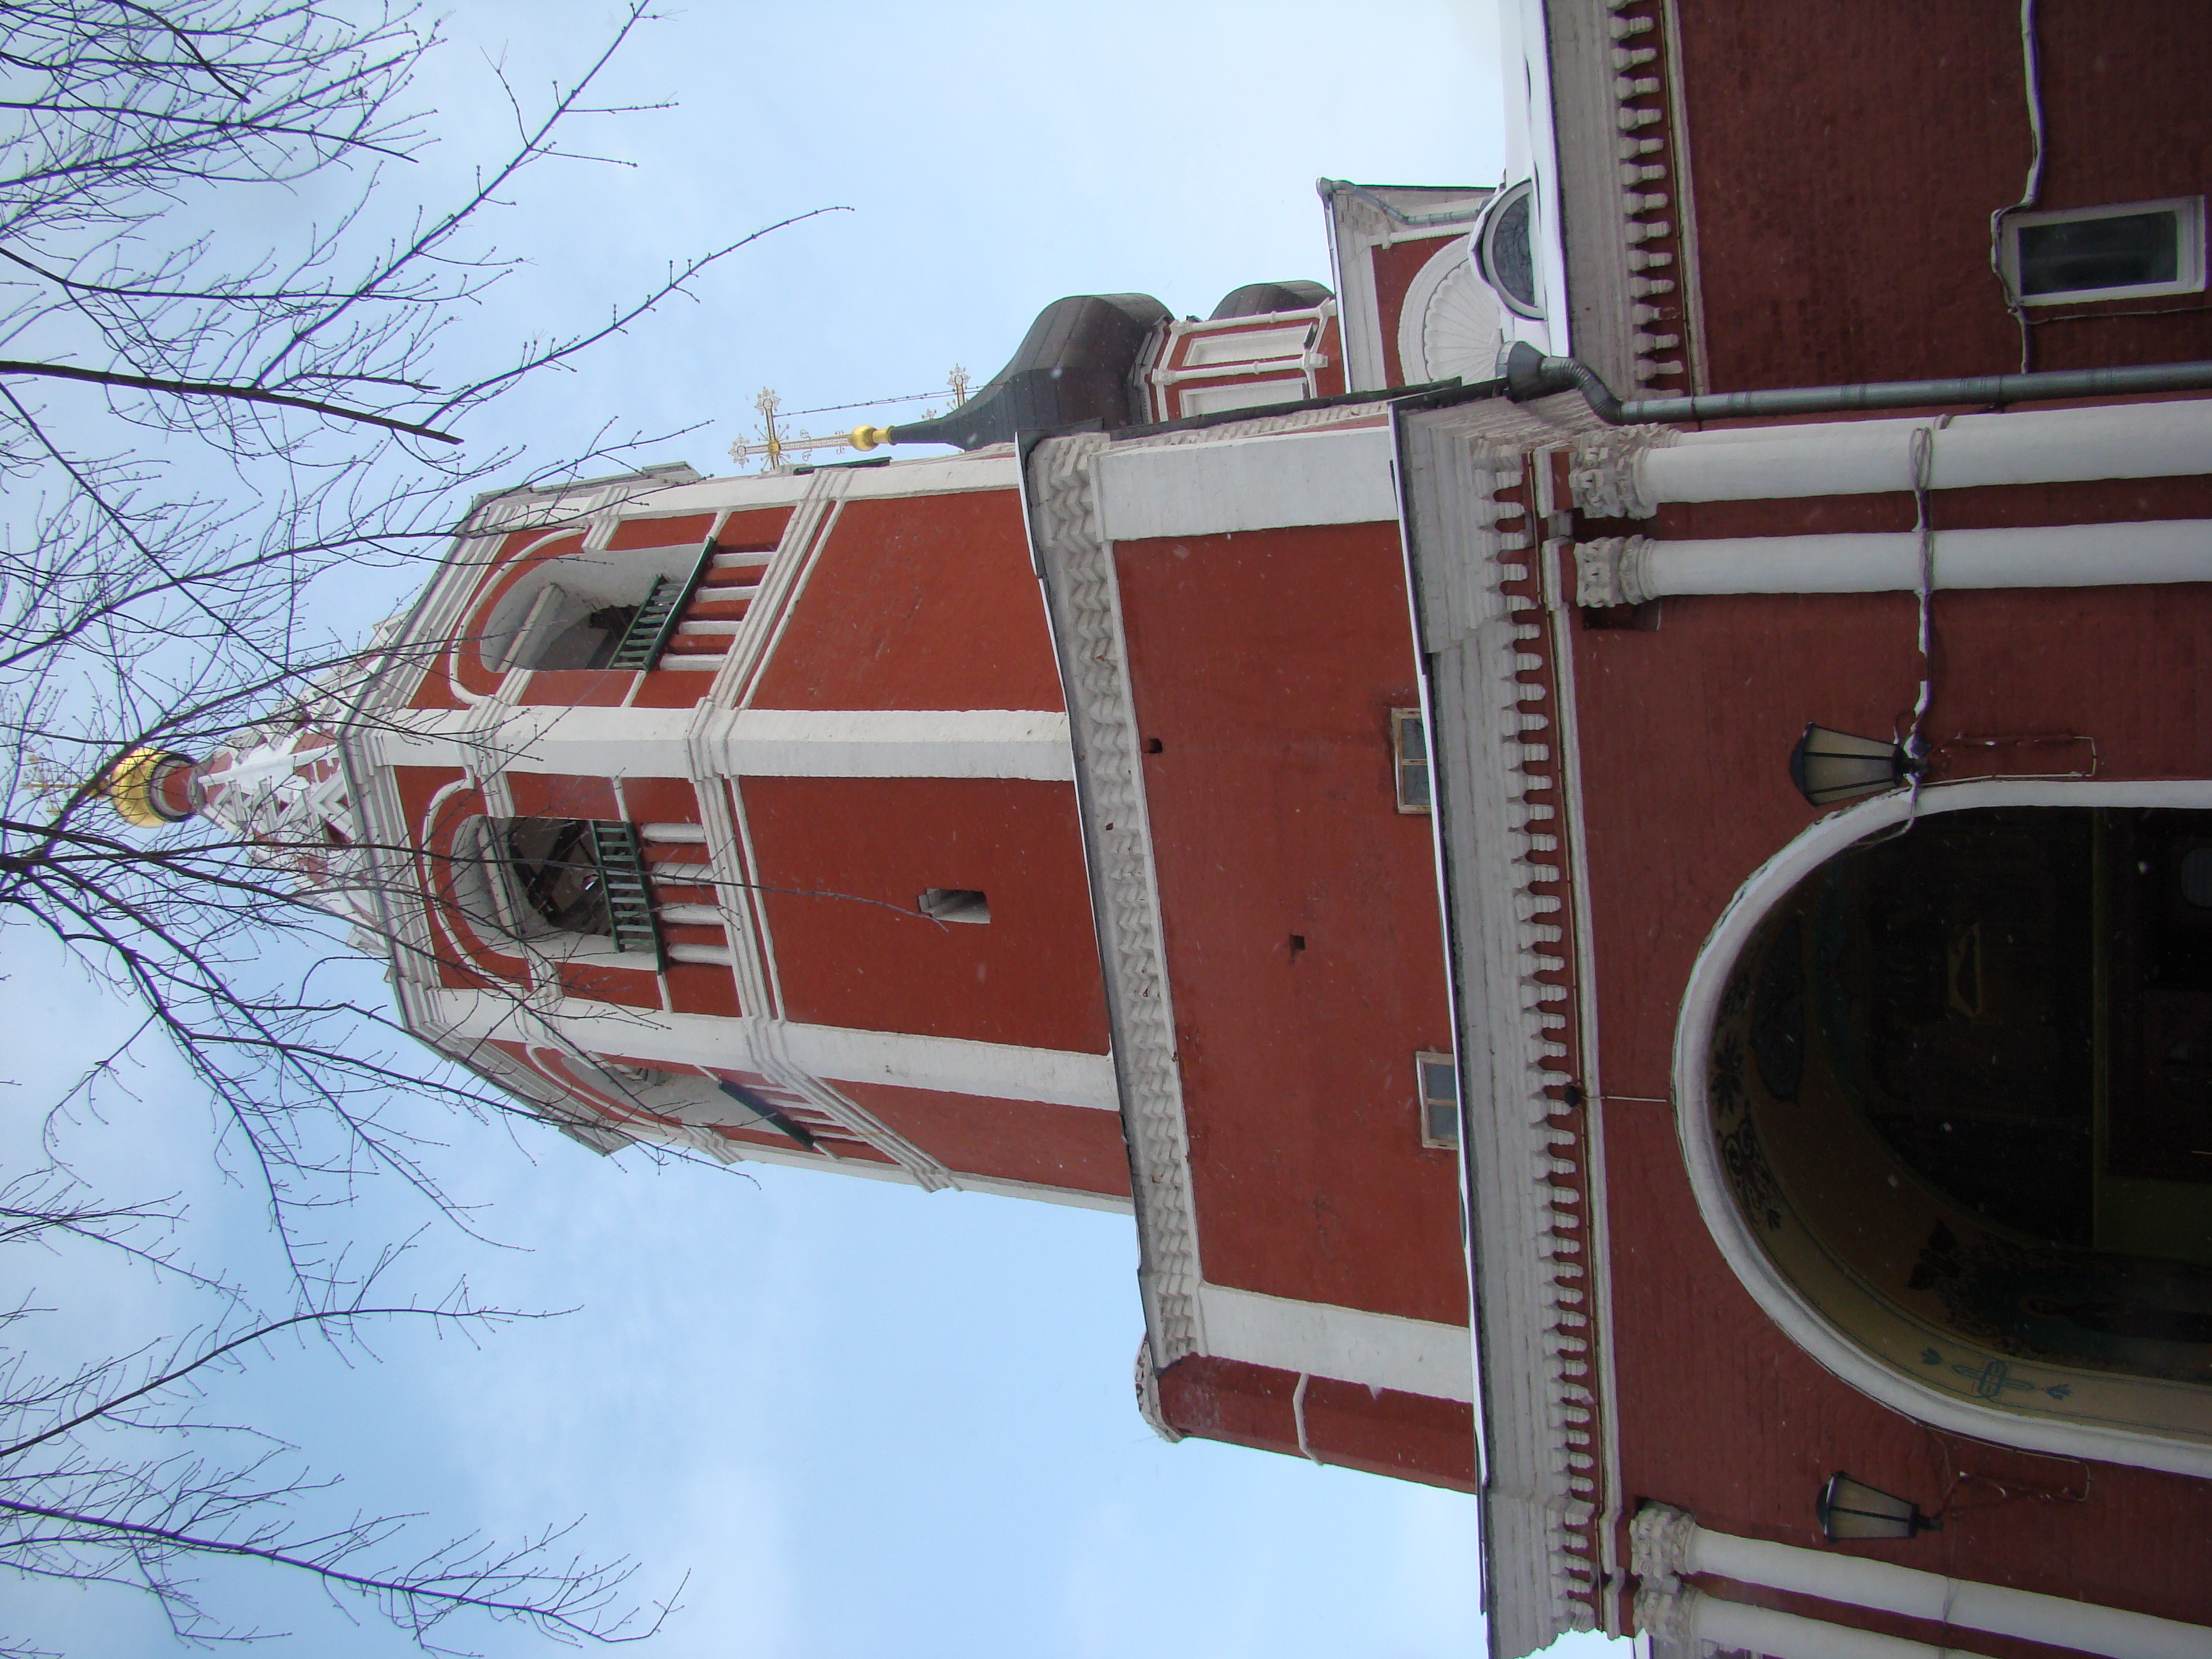
town, building, tower, facade, church, place of worship, clock tower, bell tower, steeple, sony, moscow, orthodox, russia, dsch9